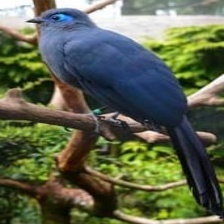
Species: BLUE COAU
Scientific name: COUA CAERULEA